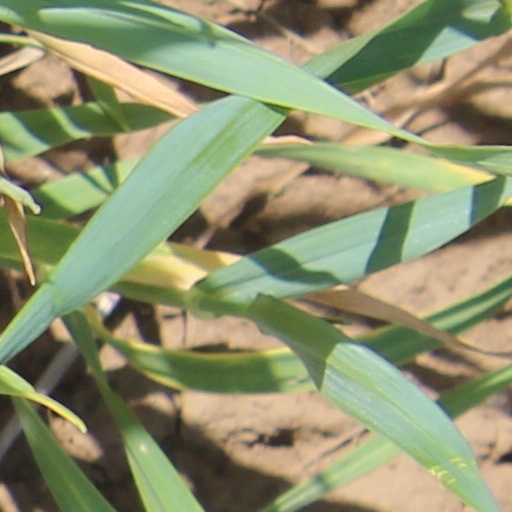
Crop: wheat